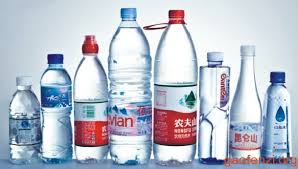
Waste category: plastic